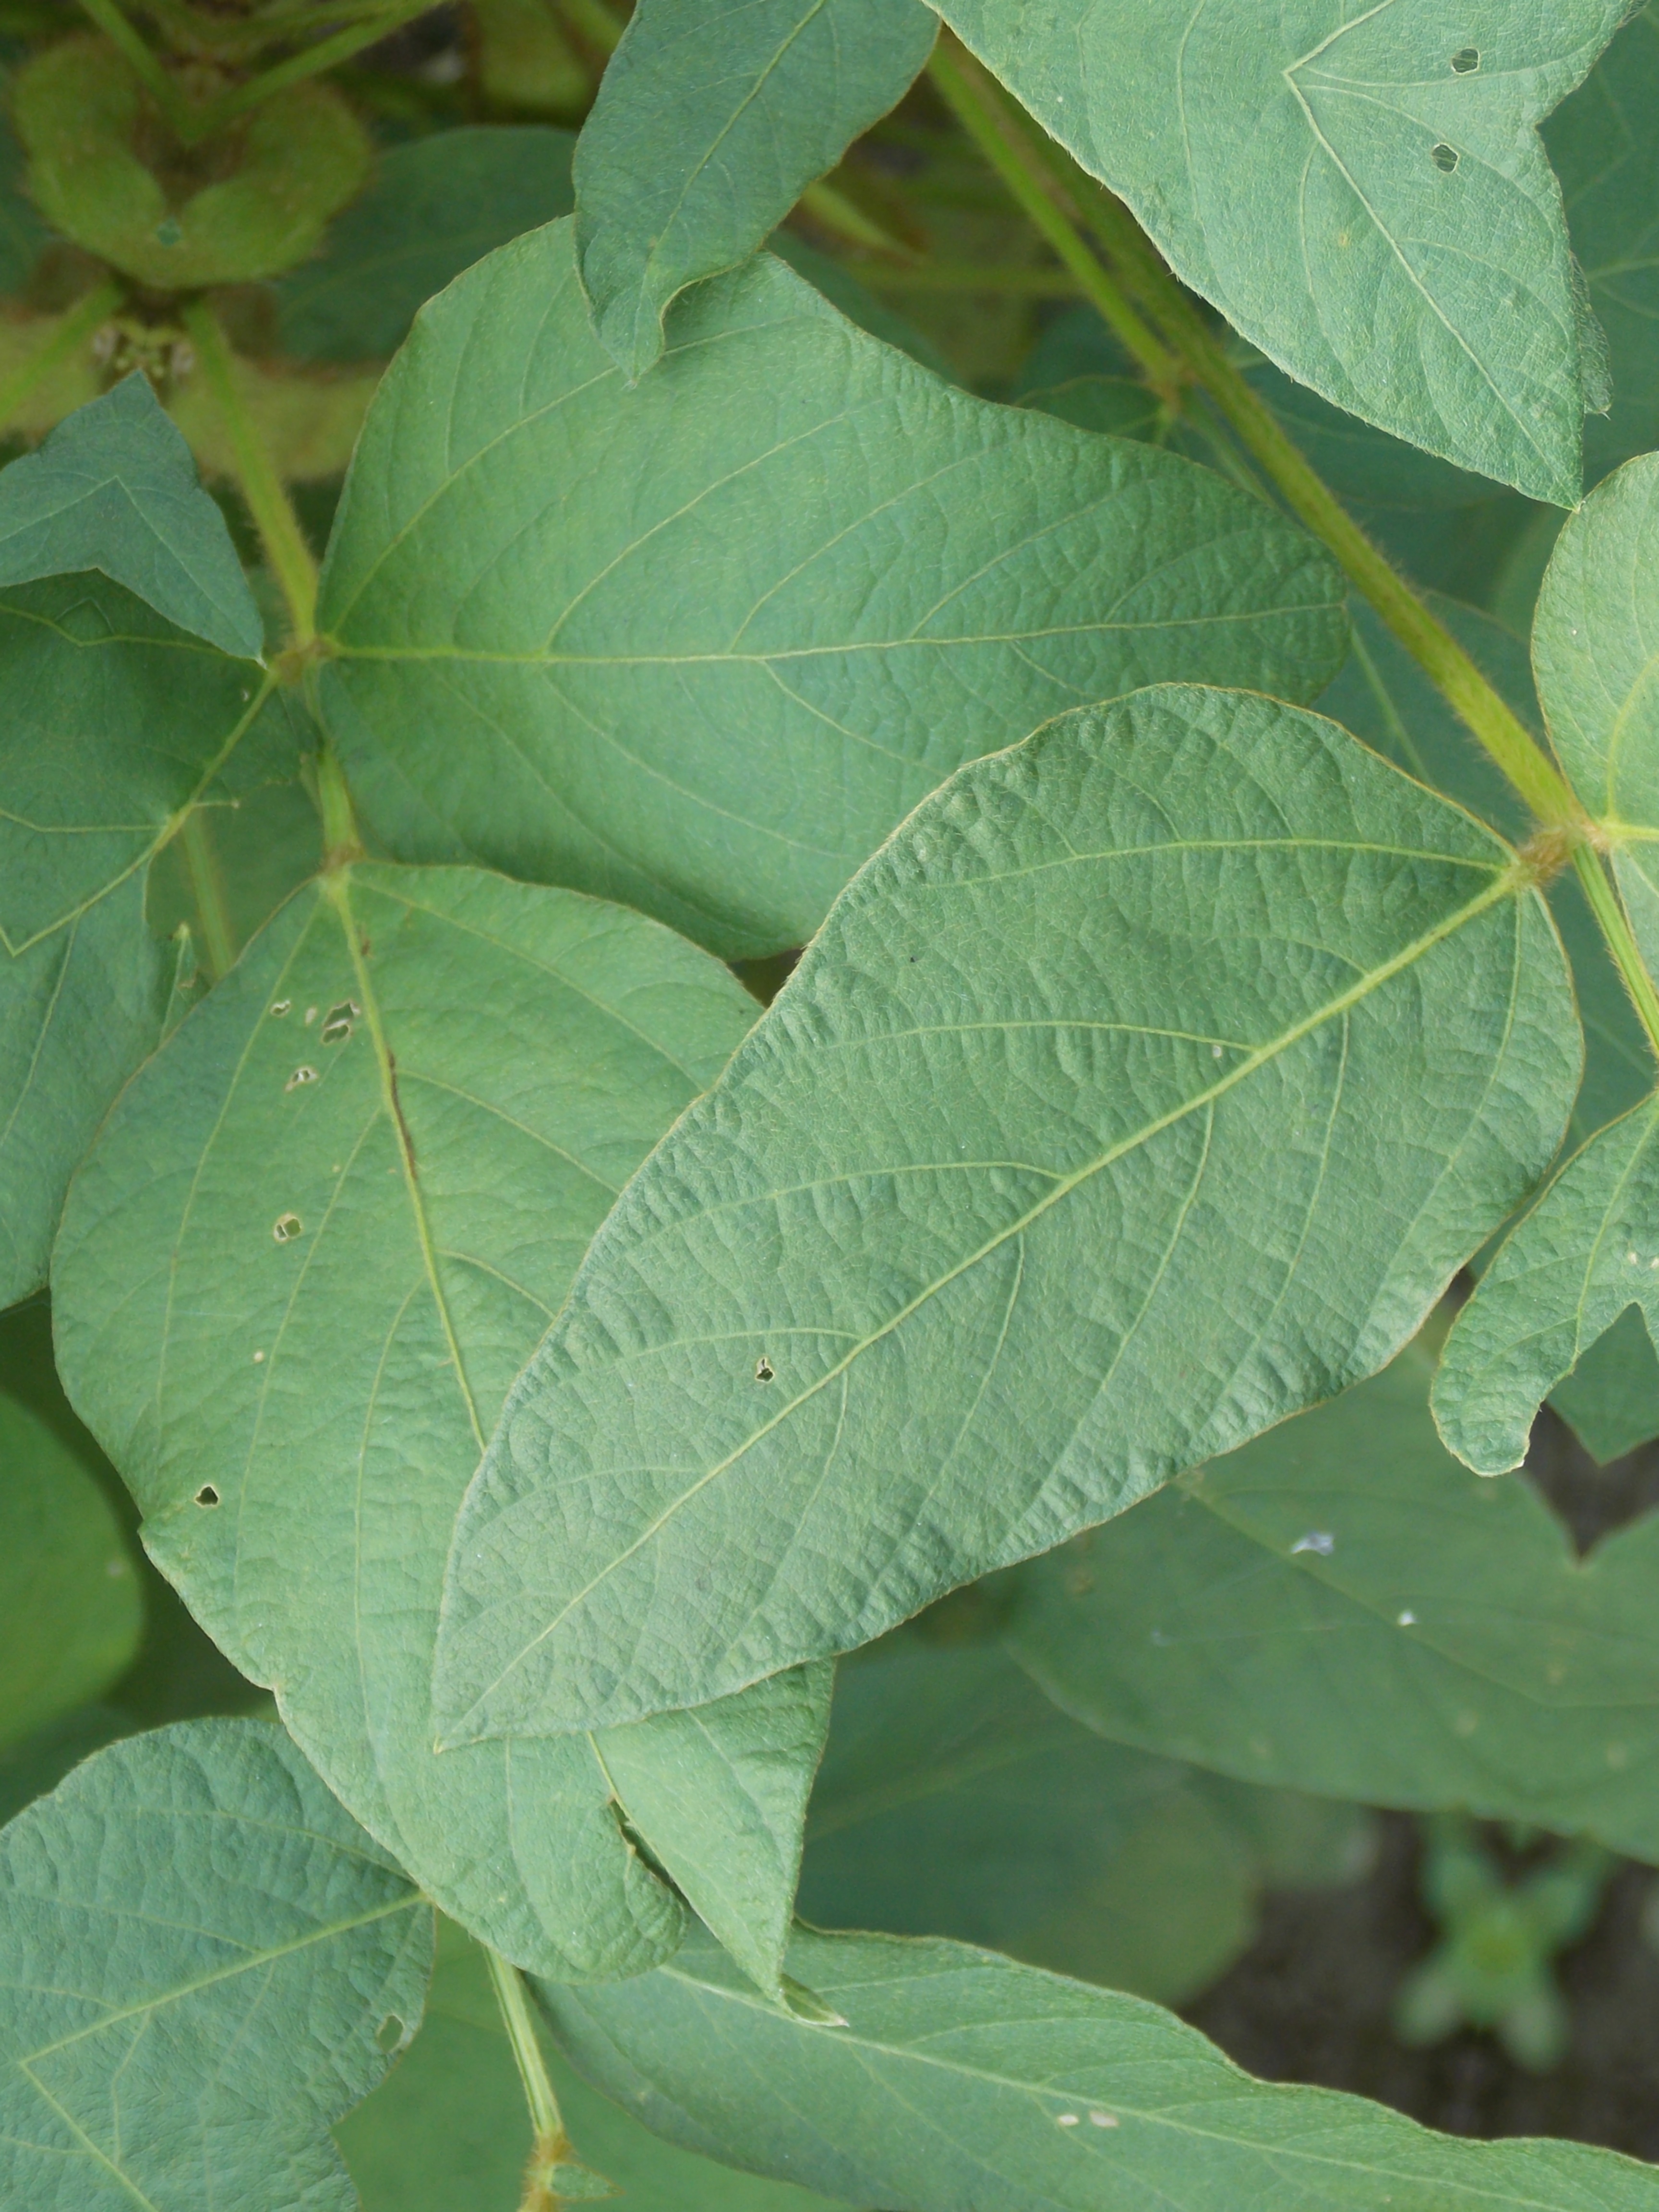
Label: Healthy